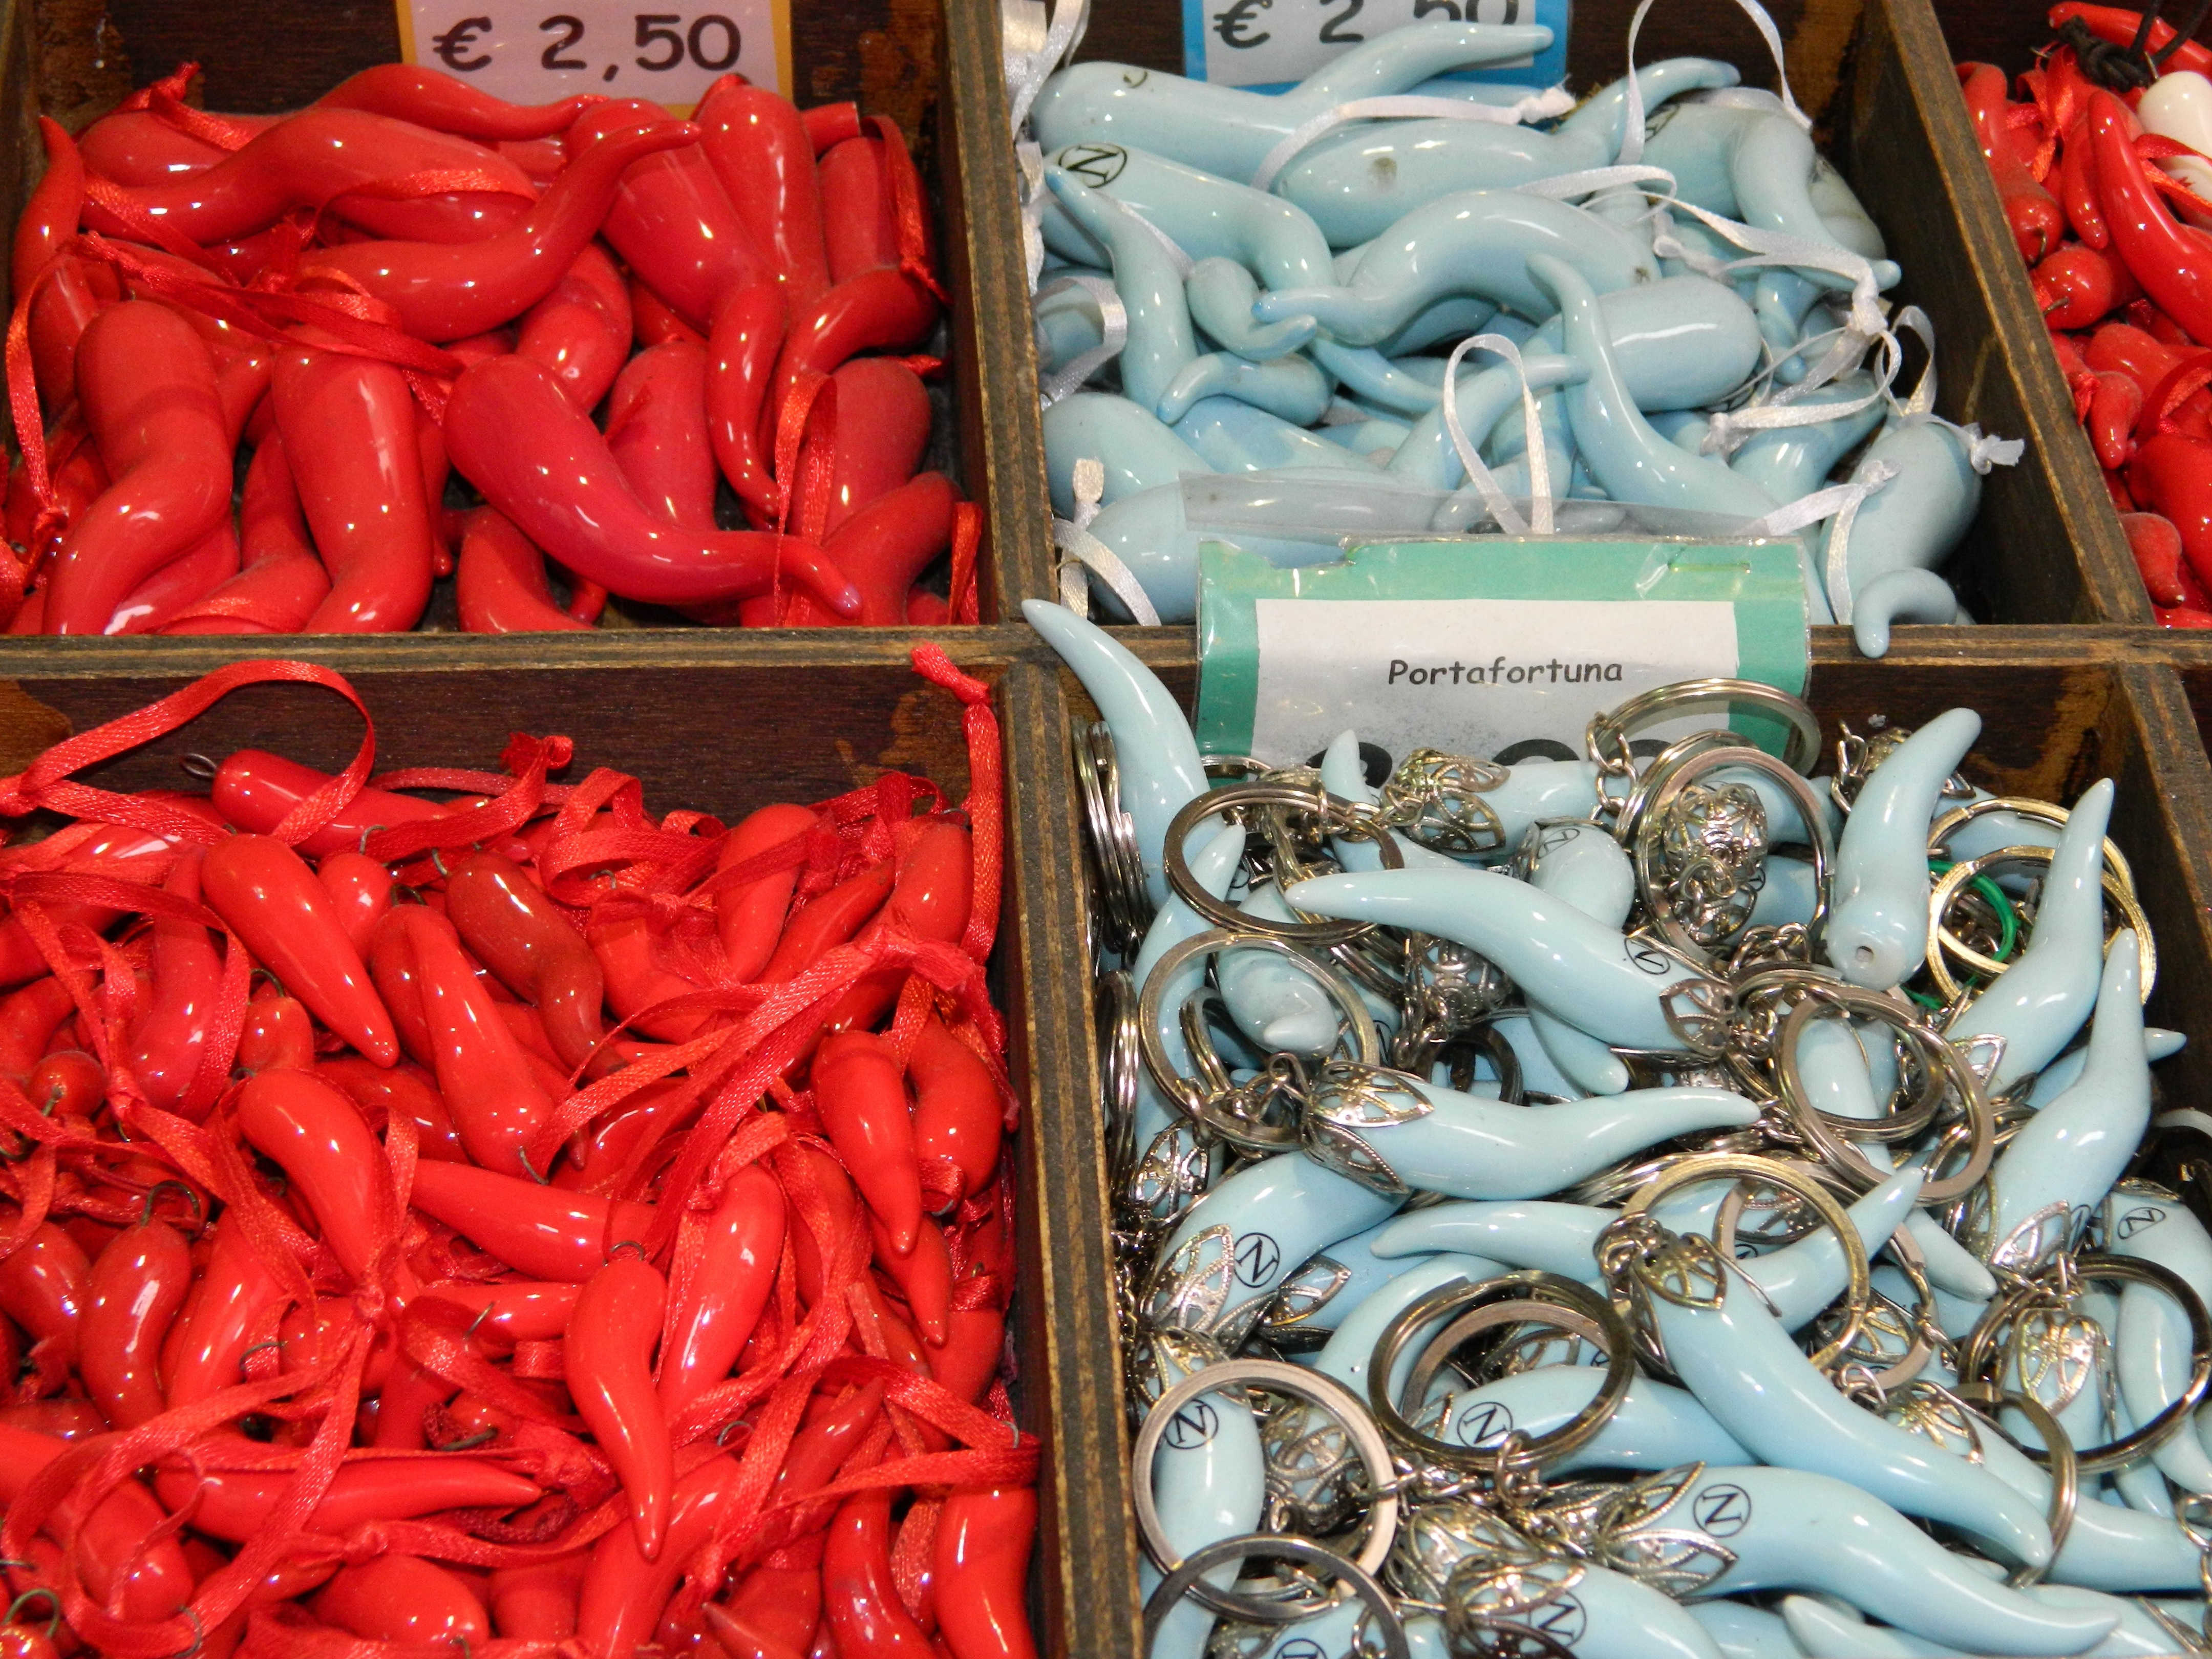
plant, food, produce, vegetable, seafood, market, fish, public space, luck, flea market, naples, flowering plant, good luck, chili pepper, croissants, lucky croissants, bell peppers and chili peppers